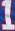
Number: 1